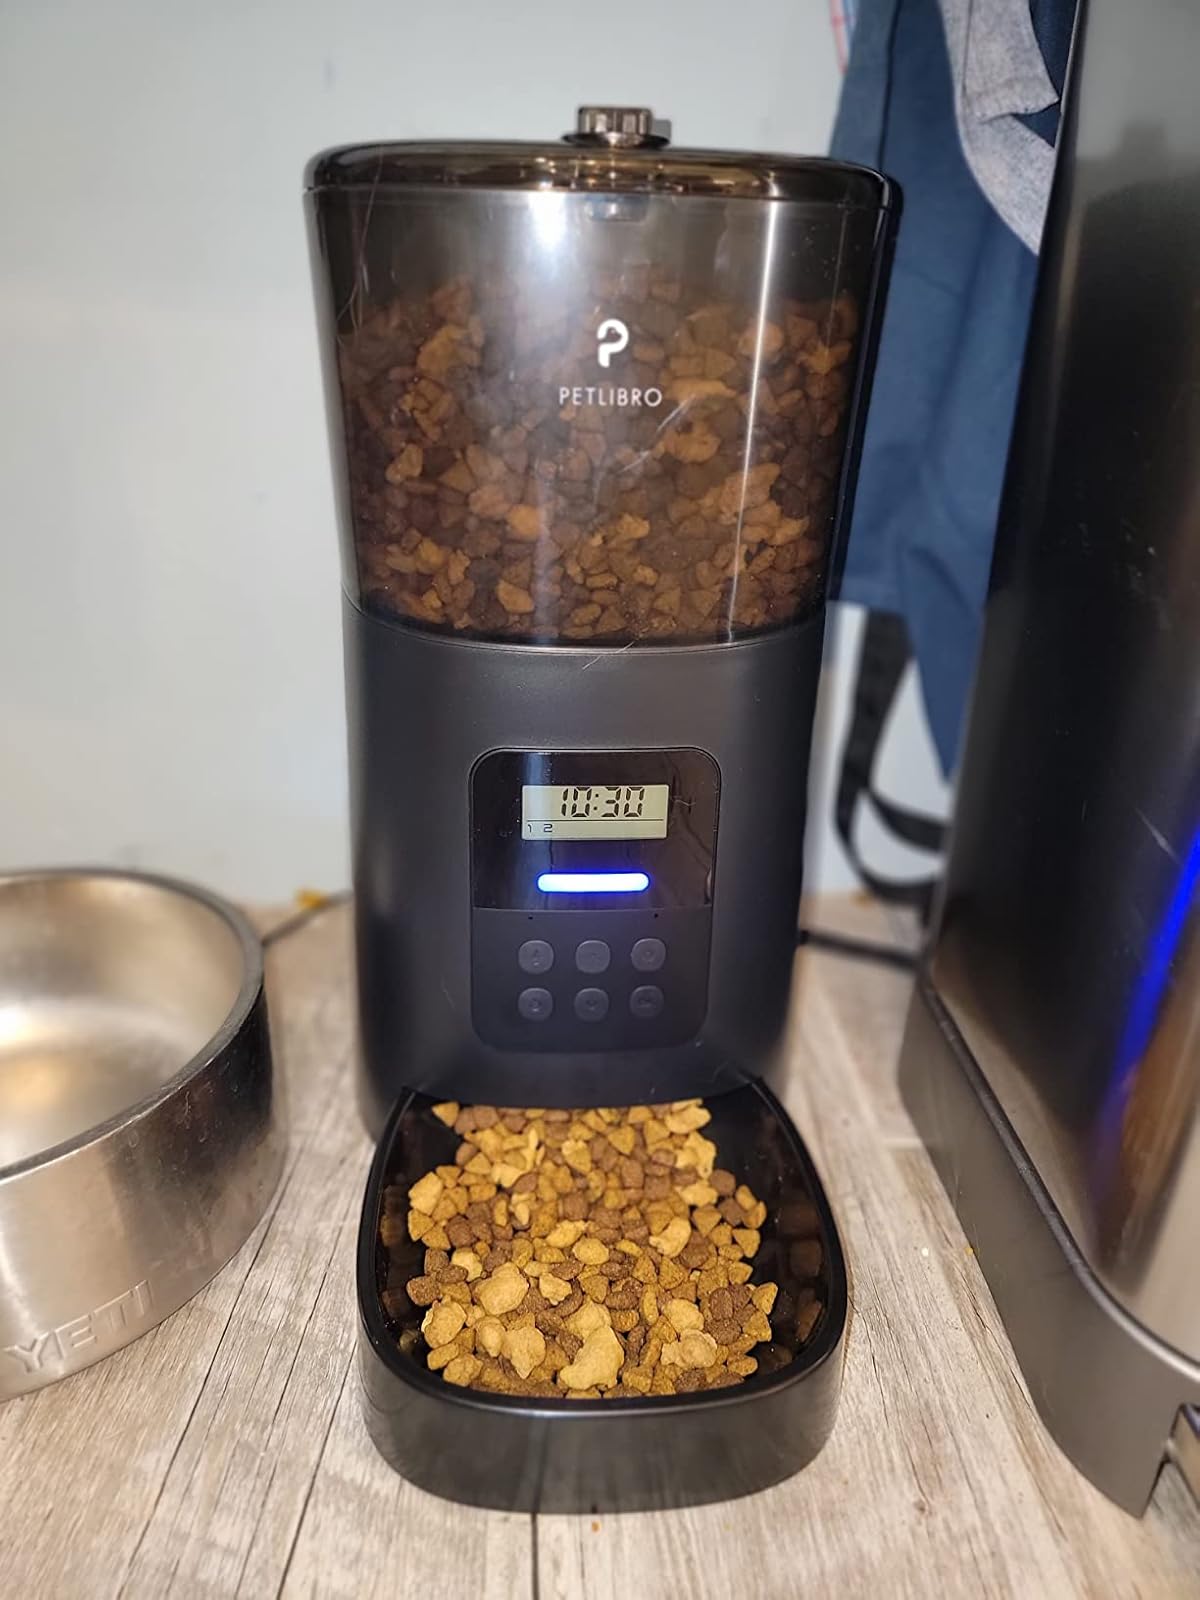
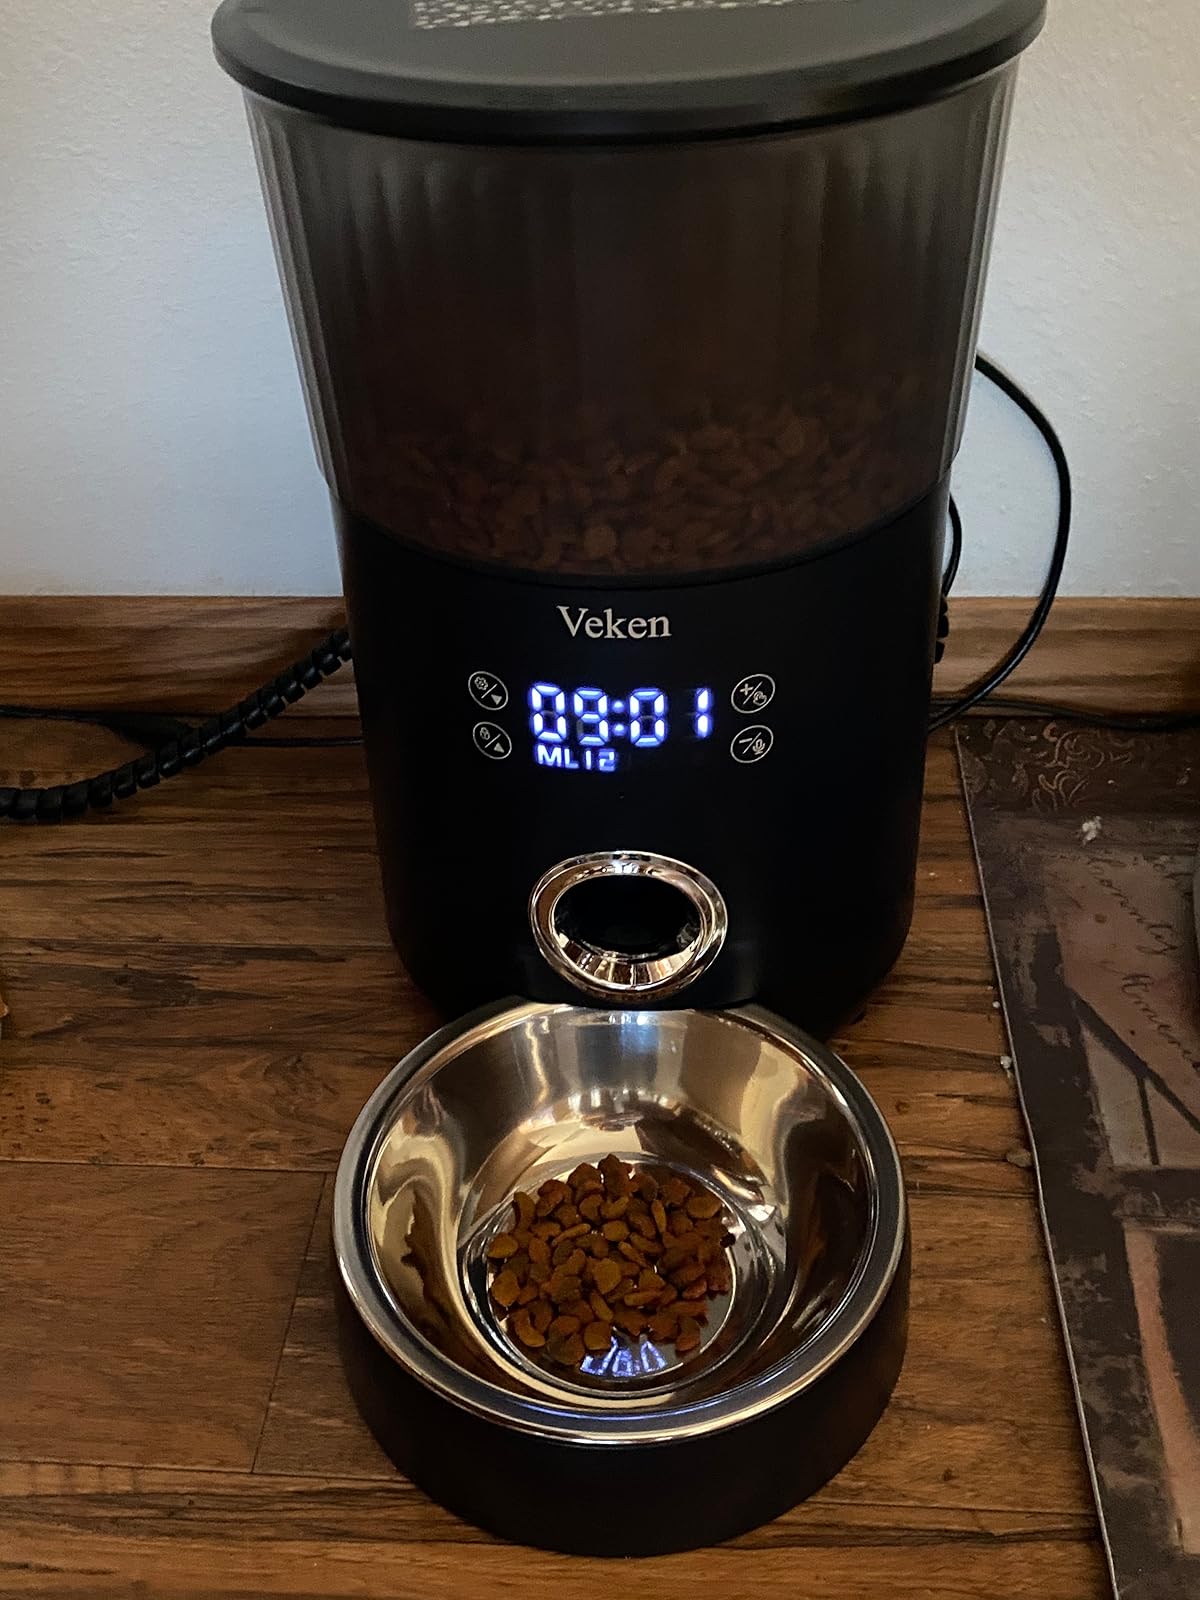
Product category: items_feeder
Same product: no